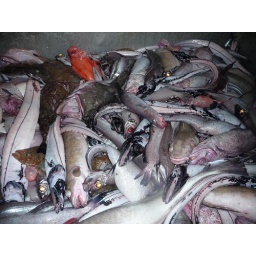
A haul of deep water fish in the hopper.